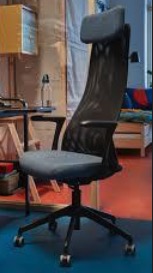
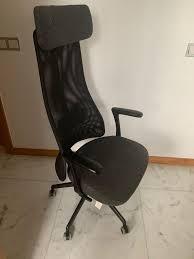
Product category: items_chair
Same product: yes